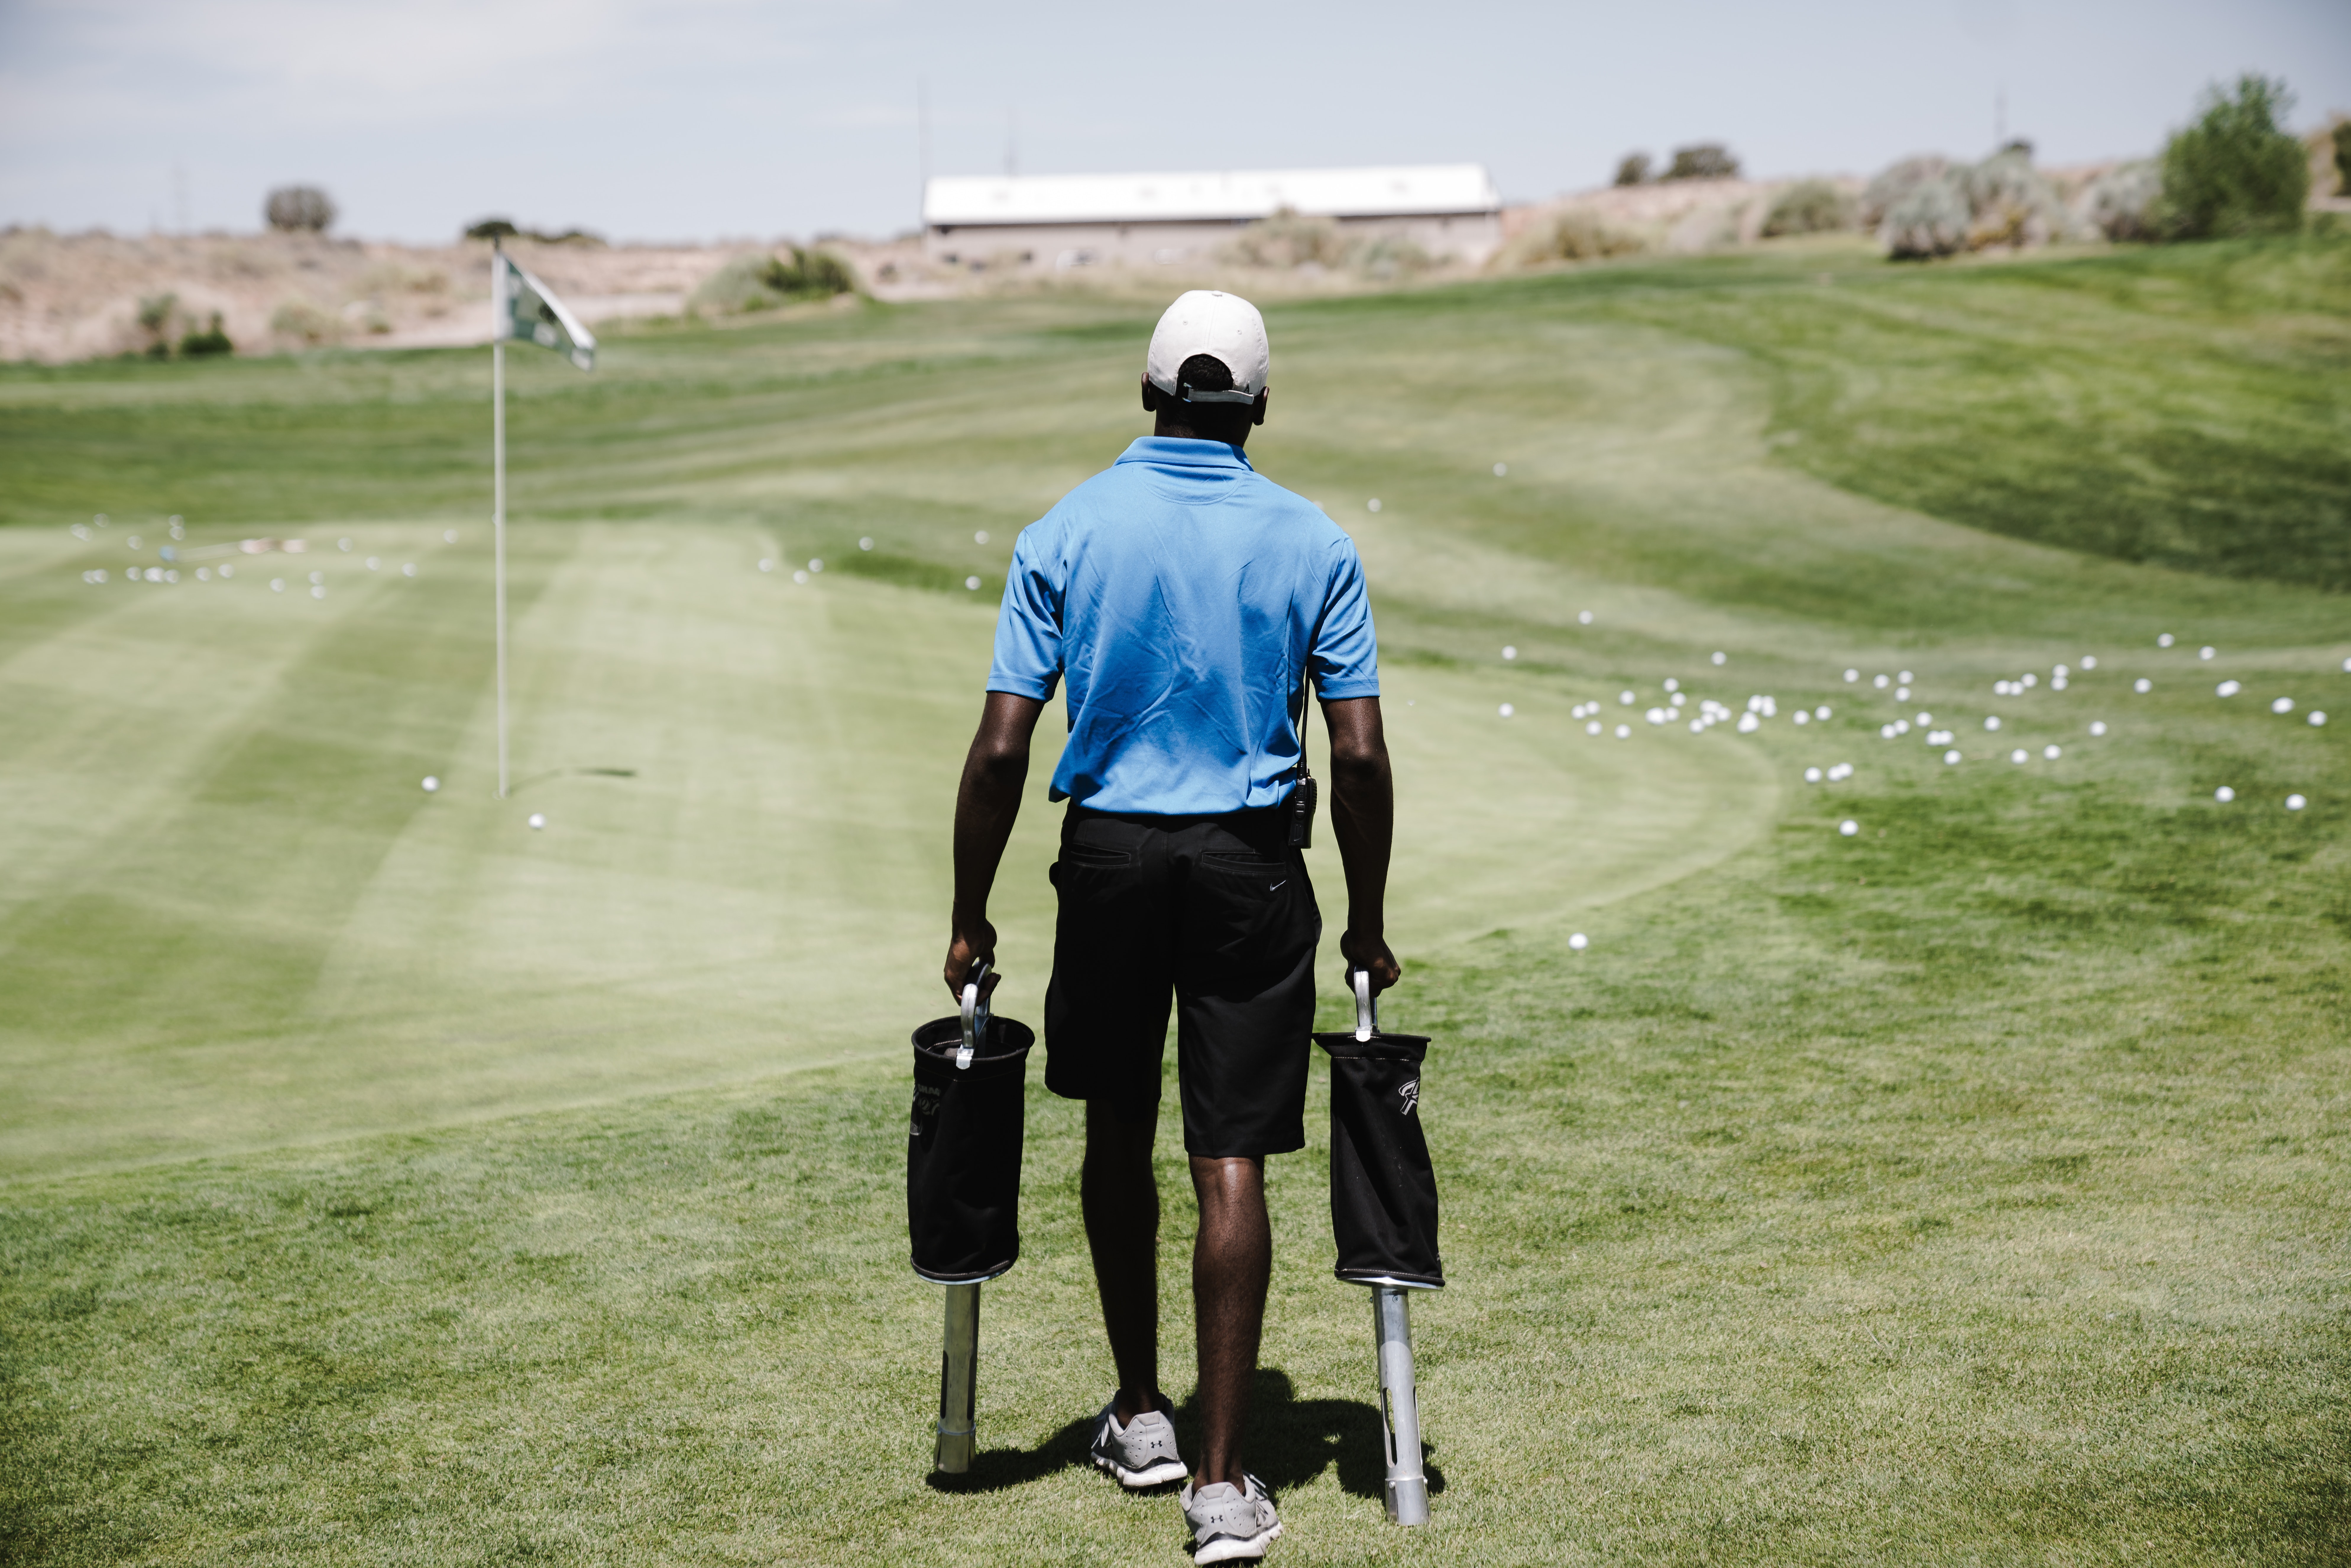
golf, golfer, golf equipment, professional golfer, golf course, sport venue, golf club, recreation, iron, grassland, fourball, standing, grass, competition event, sports equipment, pitch and putt, sand wedge, hickory golf, Speed golf, wedge, foursome golf, match play, sports, championship, precision sports, individual sports, competition, leisure, ball game